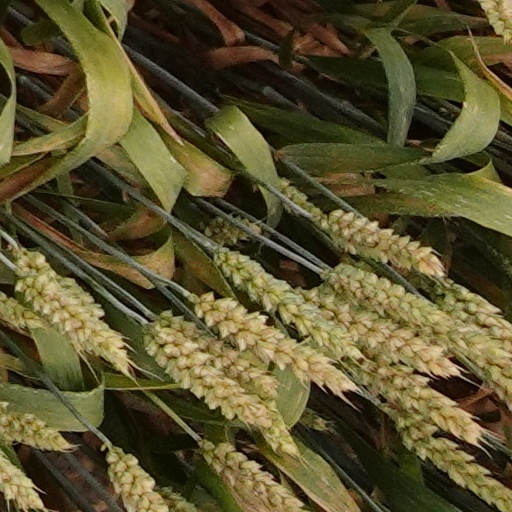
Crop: wheat